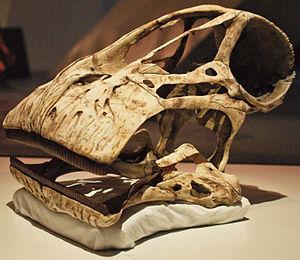
Nigersaurus est un genre éteint de dinosaures sauropodes diplodocoïdes, rattaché à la famille des rebbachisauridés. Il a vécu durant le Crétacé inférieur, de 118 à 110 millions d'années environ, pendant l'Albien et l'Aptien, dans ce qui est maintenant le Niger.